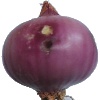
Label: Onion Red Peeled 1